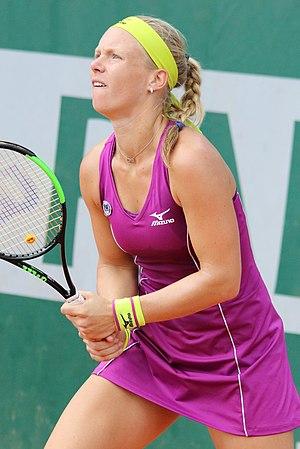
Kiki Bertens, née le 10 décembre 1991 à Wateringen, est une joueuse de tennis néerlandaise, professionnelle sur le circuit WTA depuis 2009.